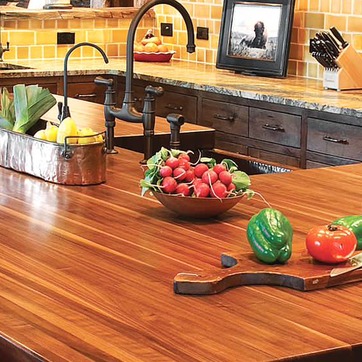
Material: food